Germán Busch

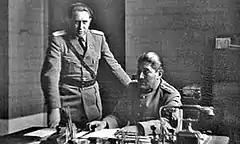
David Toro persuaded Busch to join Enrique Peñaranda's General Staff.

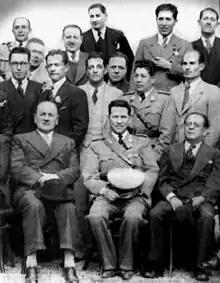

Busch saw action again at the Battle of Gondra. On 15 July, the "Lanza" Regiment fought a rearguard action and covered the retreat of the 4th Division which faced encirclement by Paraguayan forces. The Bolivians under Busch worked to open a road to the north, in the direction of Alihuatá, the only place where the enemy had not yet entered. During the three days that the rapid opening of the escape route lasted, heavy fighting took place to prevent Paraguayan forces from cutting it off and preventing the escape.